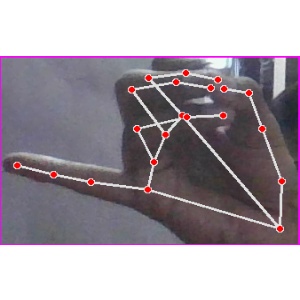
अक्षर: च